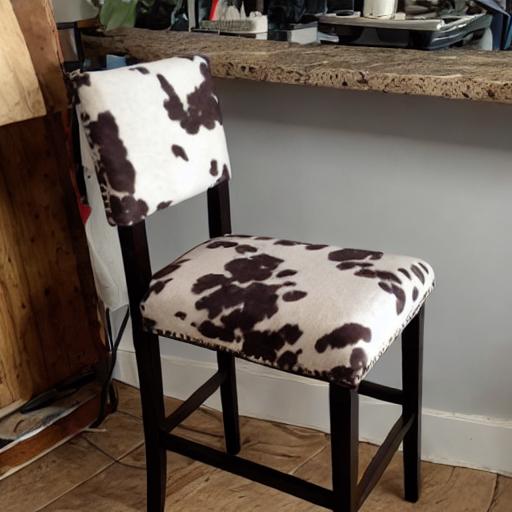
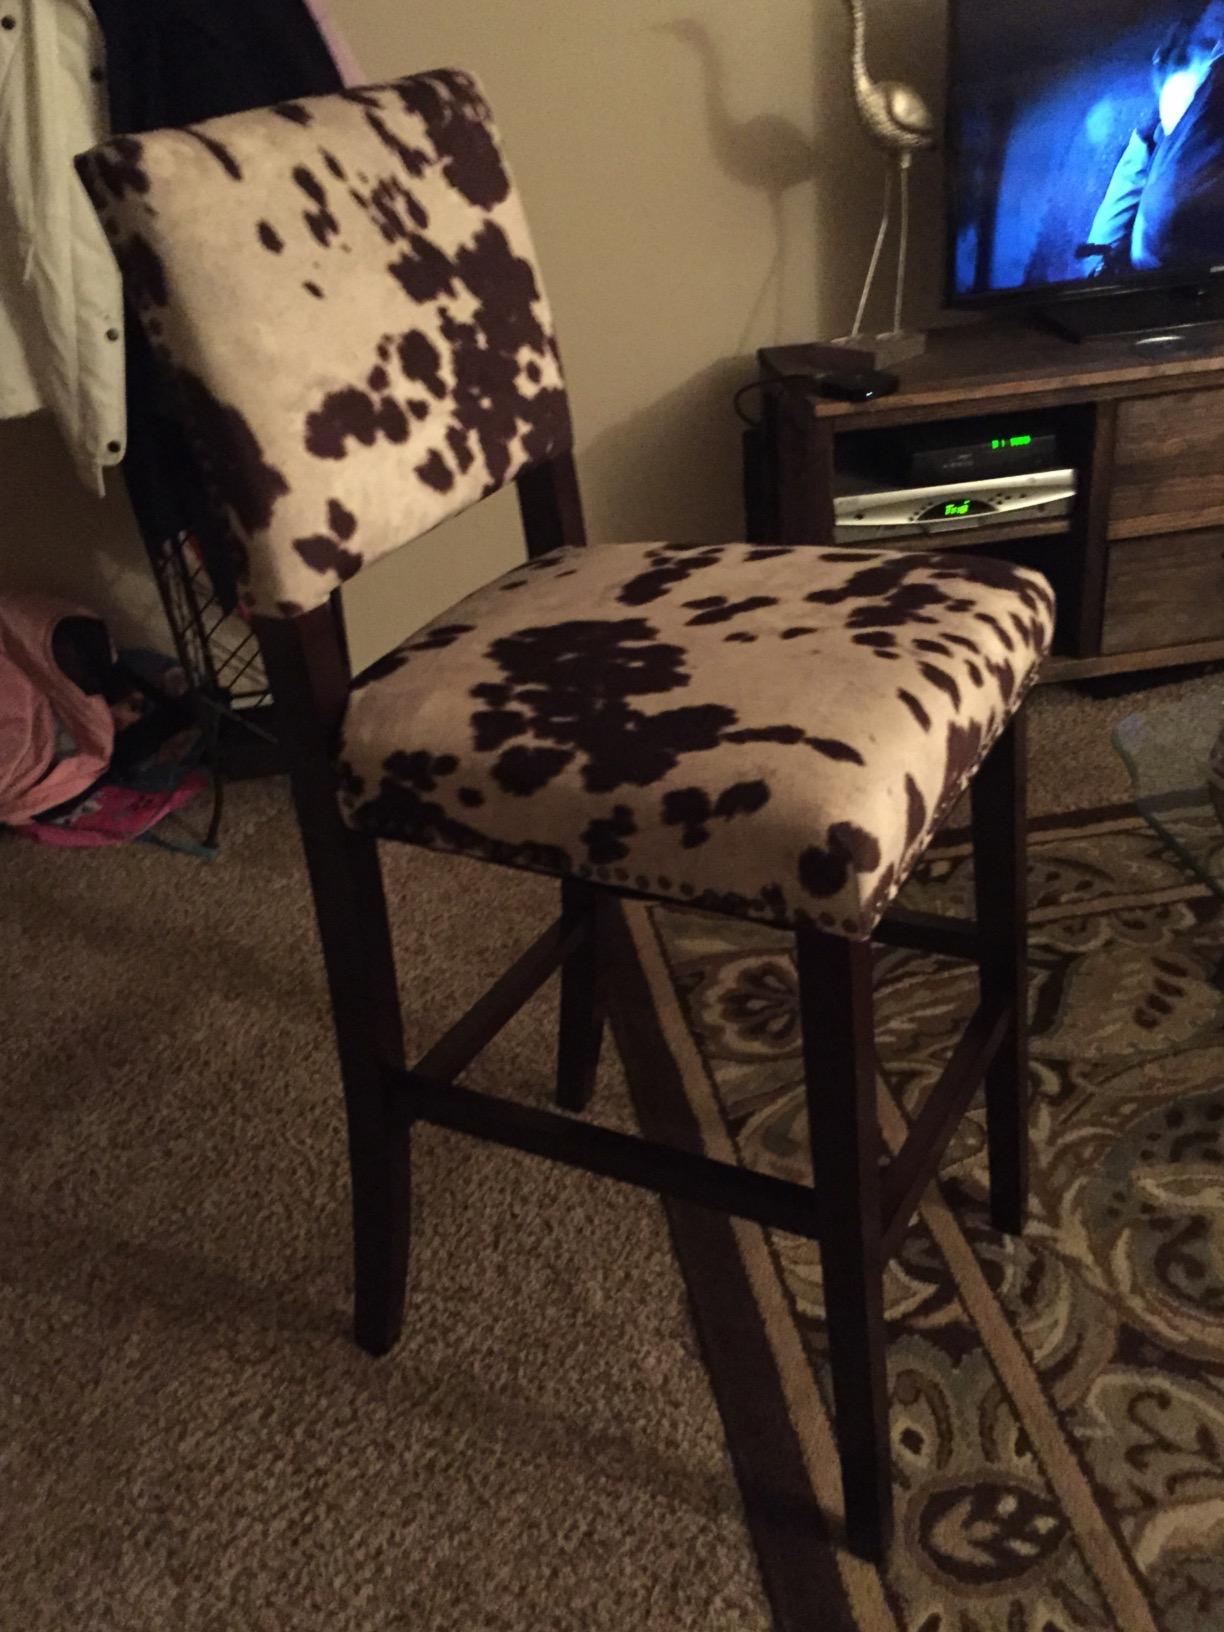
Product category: stool
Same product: no